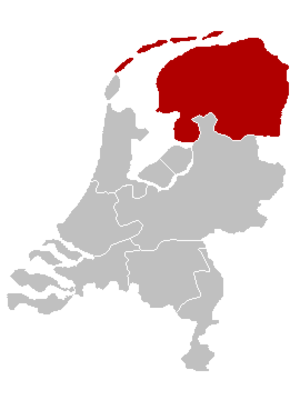
Le diocèse de Groningue-Leeuwarden est une Église particulière de l'Église catholique aux Pays-Bas.